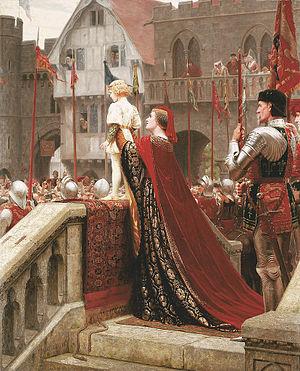
Edmund Blair Leighton est un peintre anglais.